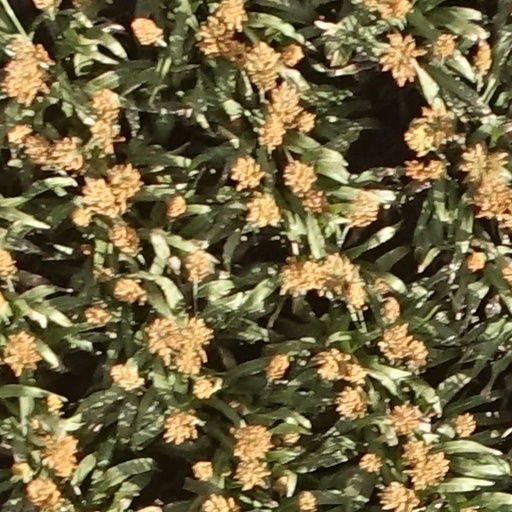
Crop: sorghum